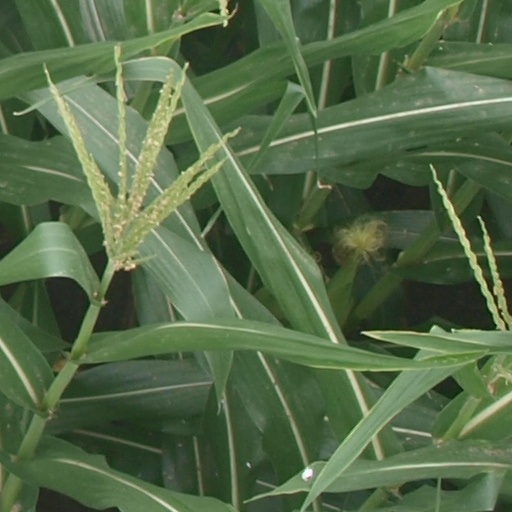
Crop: maize; corn